Question: Please indicate a possible affordance area of the knife that can be used for holding
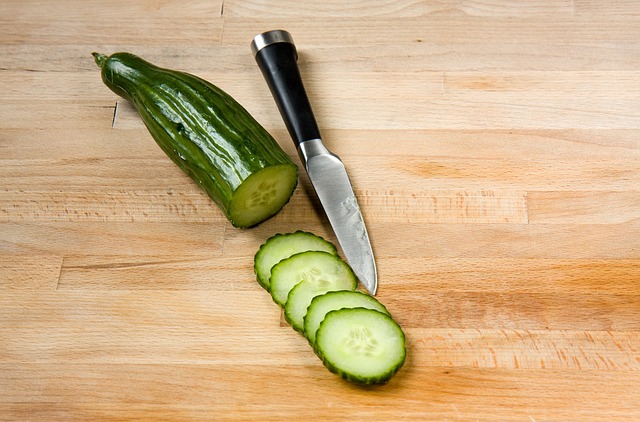
Answer: [248, 32, 323, 153]